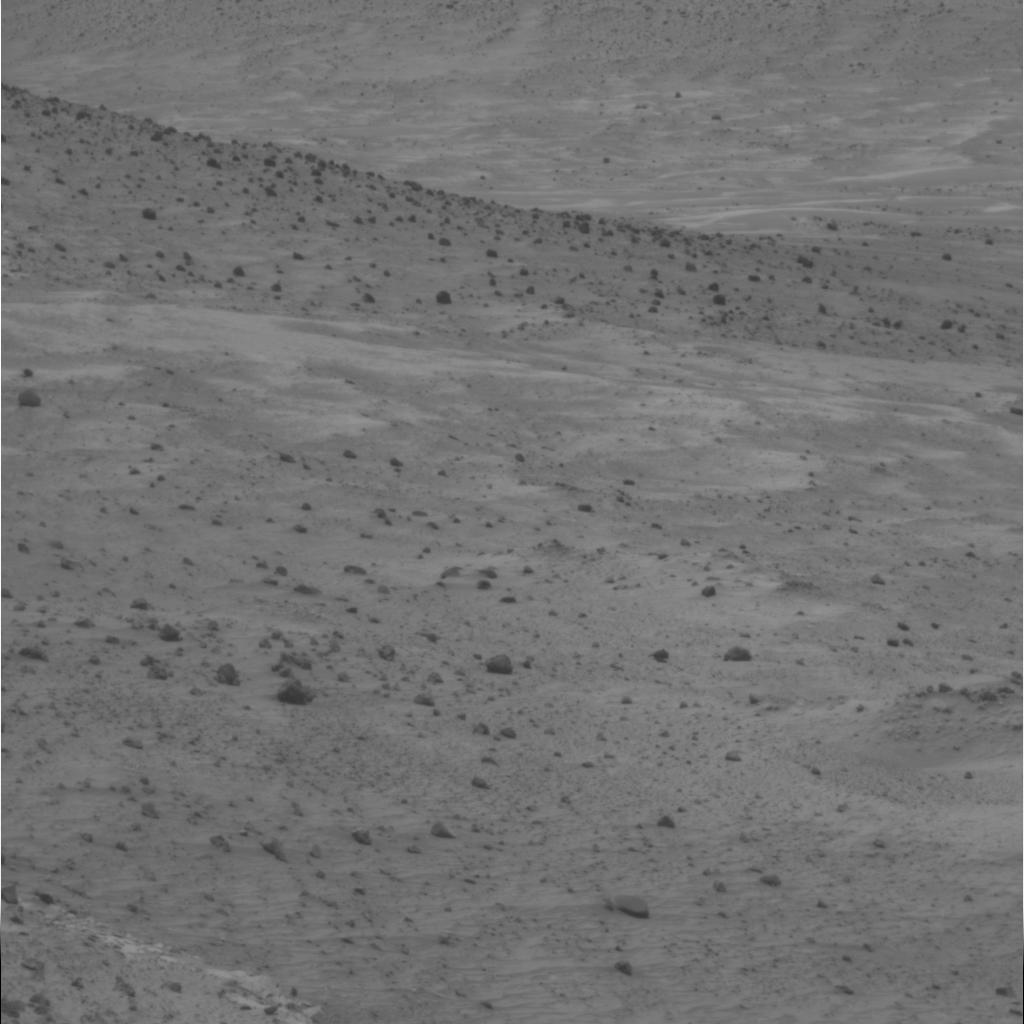
Surface features visible: Float Rocks, Clasts, Dunes/Ripples, Soil, Nearby Surface